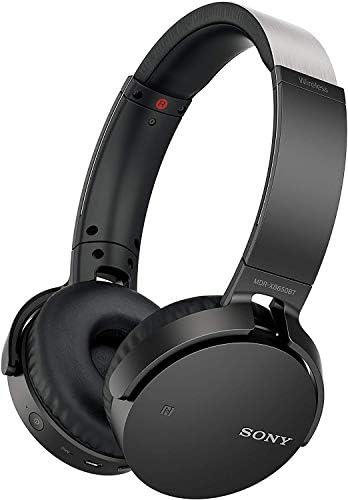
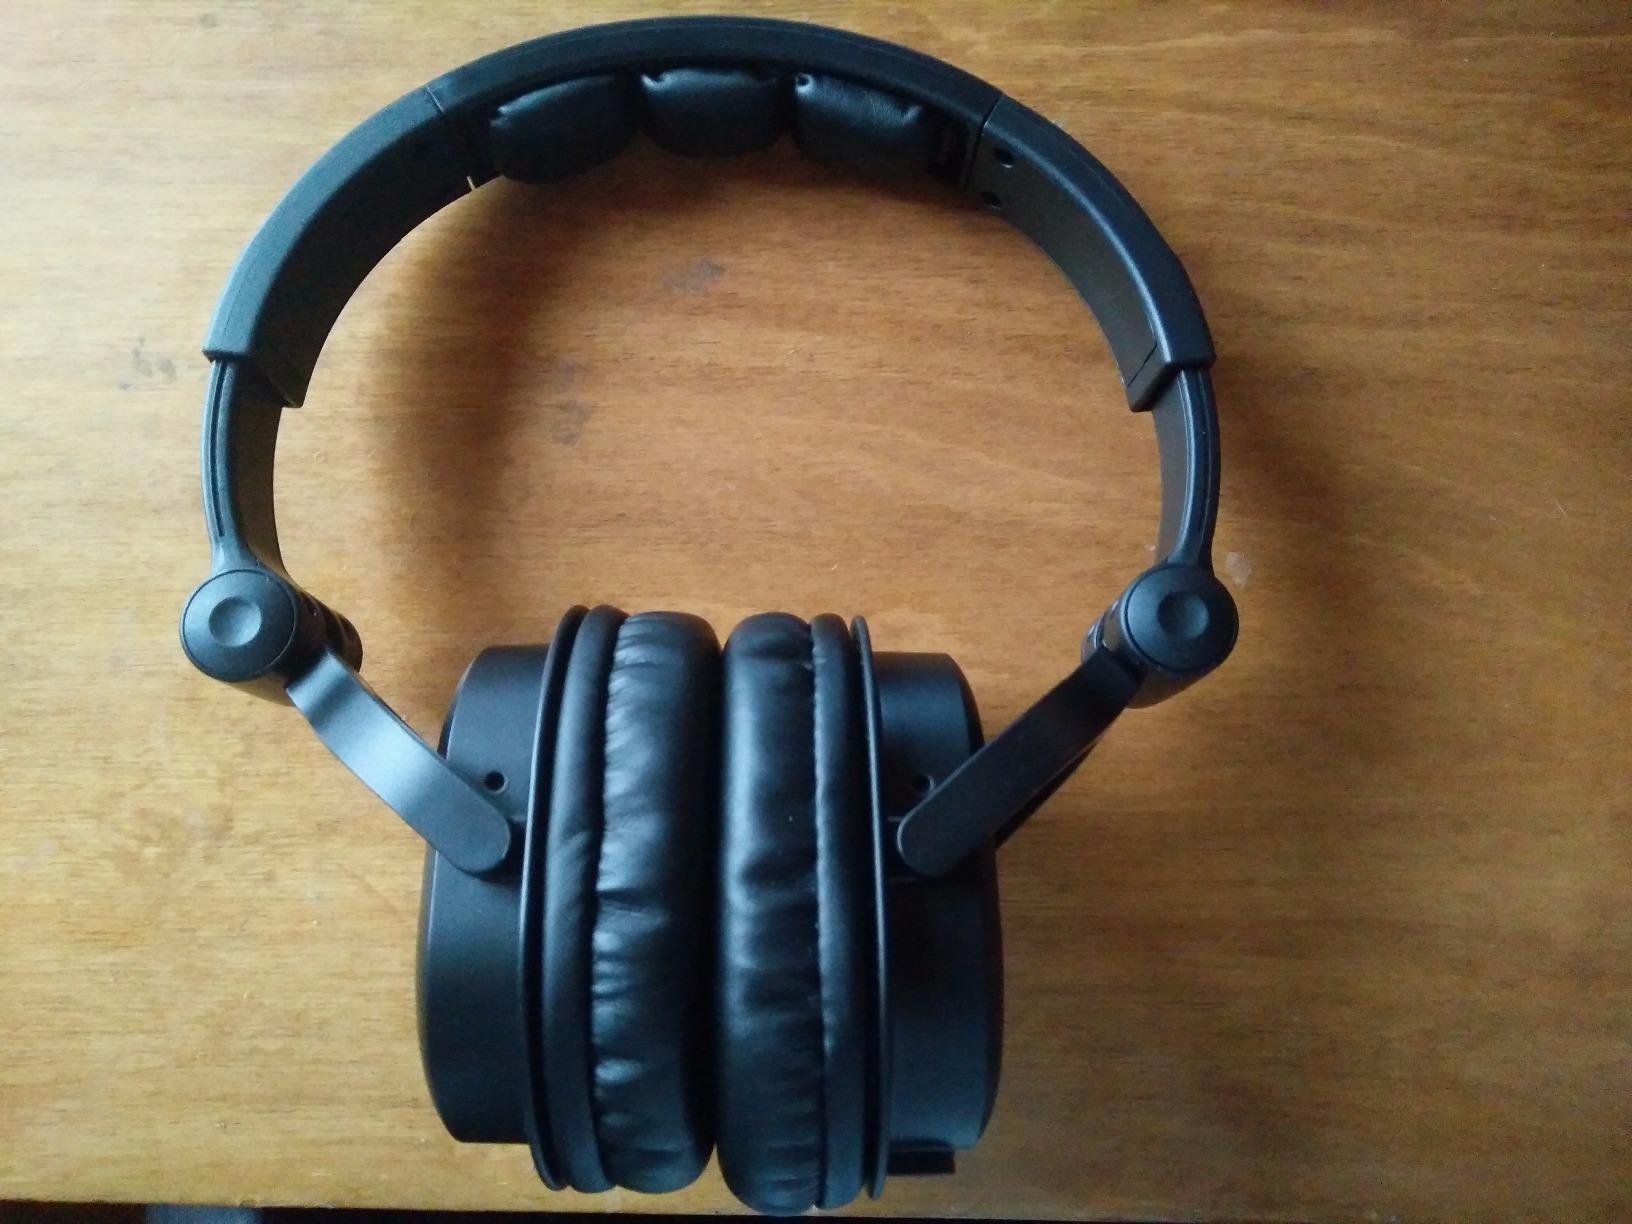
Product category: headphones
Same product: no